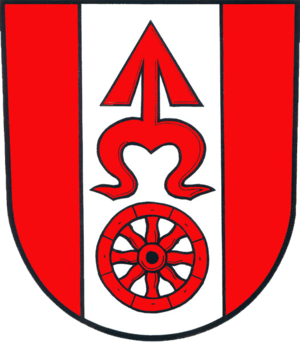
Jezdkovice est une commune du district d'Opava, dans la région de Moravie-Silésie, en République tchèque. Sa population s'élevait à 244 habitants en 2017.